Soundtrack (film)

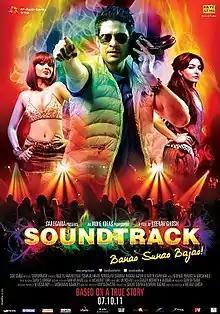

Soundtrack is a 2011 Indian Hindi-language drama film and an official remake of the British-canadian film "It's All Gone Pete Tong" (2004). It was directed by newcomer Neerav Ghosh and stars Rajeev Khandelwal and Soha Ali Khan.